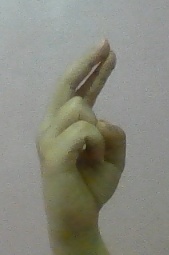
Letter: zay